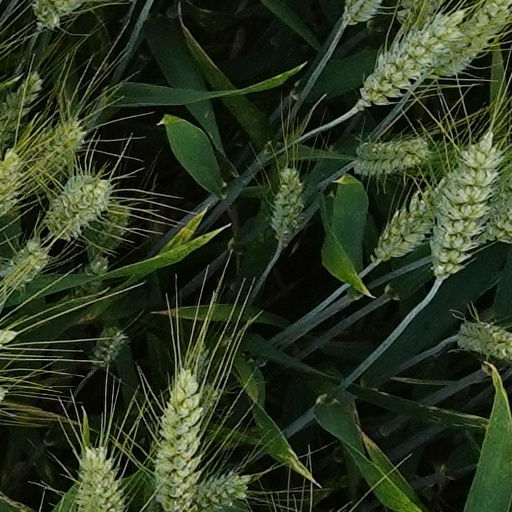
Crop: wheat